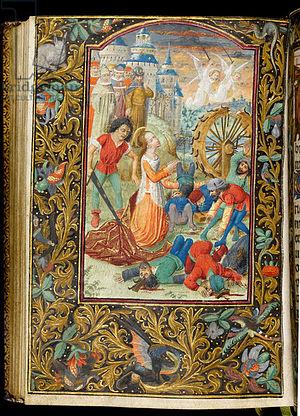
Le Maître du Fitzwilliam 268 un maître anonyme enlumineur actif à Bruges des années 1470 à 1480. Il doit son nom à un livre d'heures aujourd'hui conservé au Fitzwilliam Museum de Cambridge.